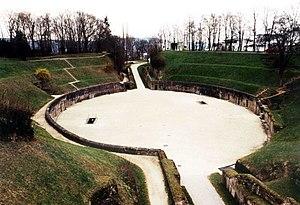
L'amphithéâtre de Trèves était situé en bordure de la ville romaine d'Augusta Treverorum, enfoncé en partie dans la montagne. Construit aux alentours de l'an 100, il reçut des améliorations et un riche décor au cours des siècles suivants. Il est situé à l'extrême ouest de l'Allemagne actuelle, dans la ville de Trèves, colonie romaine importante dans la défense contre les Barbares.
Mérogaise ou Ragaise est un roi franc vivant entre la seconde moitié du IIIᵉ siècle et le début du IVᵉ siècle.
Ascaric est un roi franc qui a régné entre la fin du IIIᵉ siècle et le début du IVᵉ.